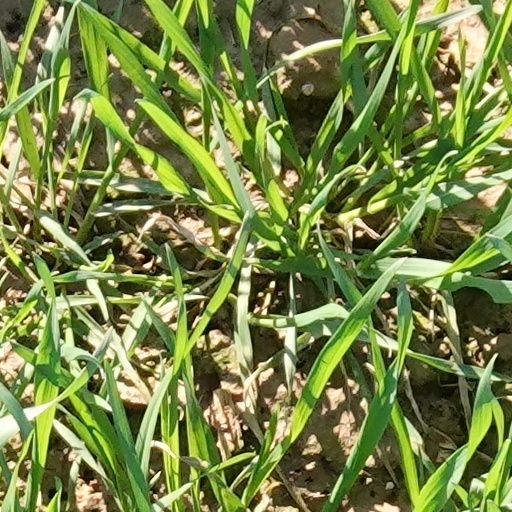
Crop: wheat